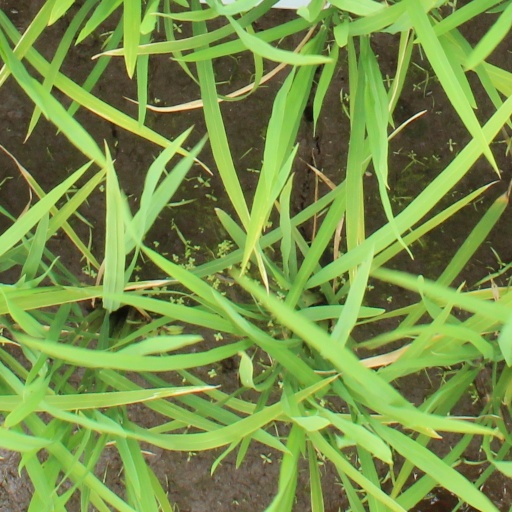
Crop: rice